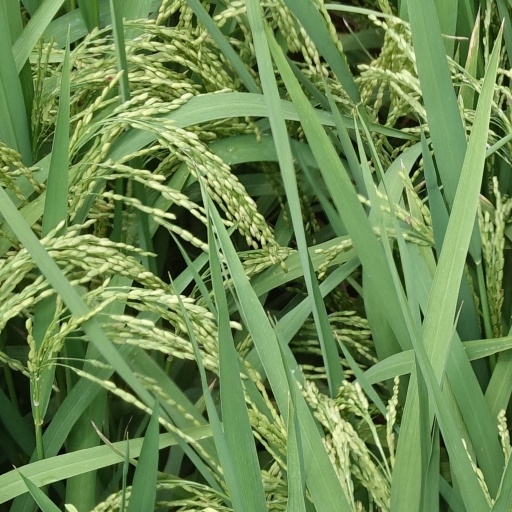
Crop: rice